Tintern

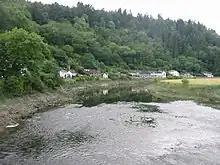
River Wye and Tintern Parva

The present-day remains at Tintern are a mixture of building works covering several centuries. Between 1270 and 1301 the abbey was rebuilt, and when it was completed around four hundred monks lived in the complex. The abbey's land was divided into agricultural units or granges, and local people provided farm labour and served the abbey and its many visitors. For 400 years, it dominated the economy of its surrounding area. During some of this period the area was contested between the Welsh and English, the closest battle being won in 1404 by Owain Glyndŵr, at Craig y Dorth near Monmouth. The area also had to contend with the Black Death, and it is suspected that the neighbouring village of Penterry disappeared at that time. The abbey remained in operation until the Dissolution of the Monasteries in 1536.